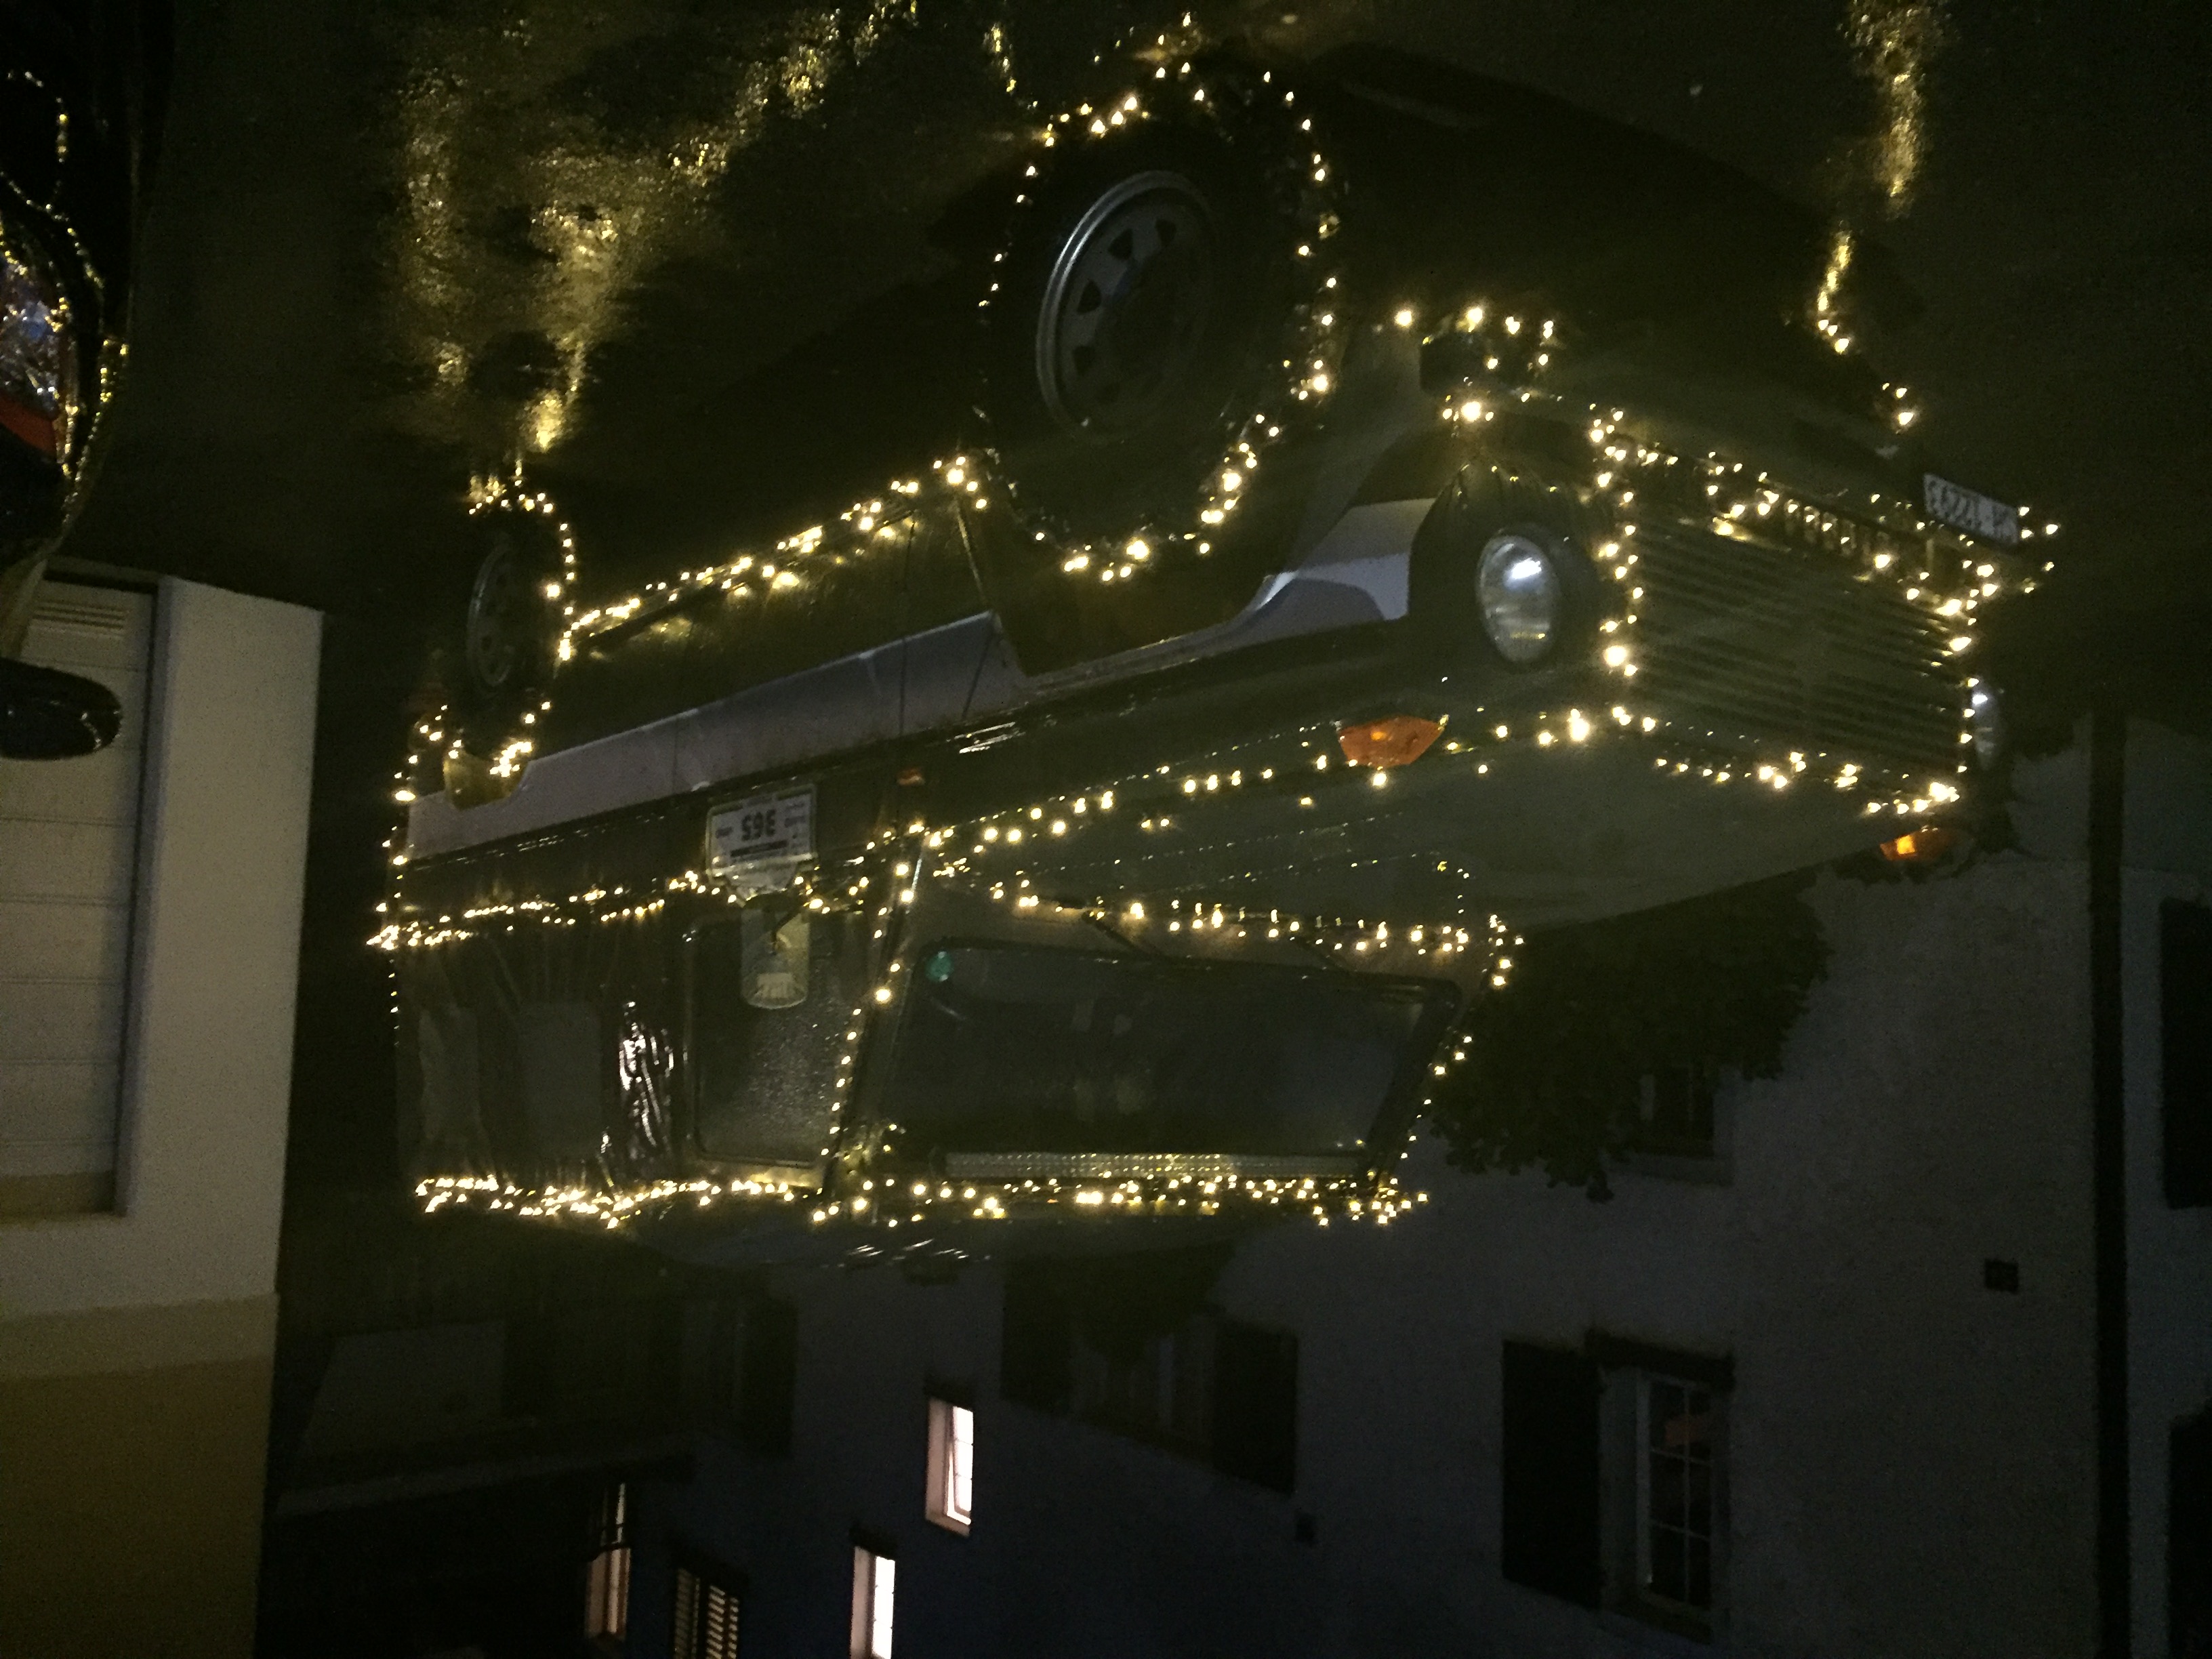
light, night, lighting, sky, architecture, tree, christmas lights, room, city, darkness, interior design, christmas, winter, plant, midnight, space, electricity, reflection, house, light fixture, building